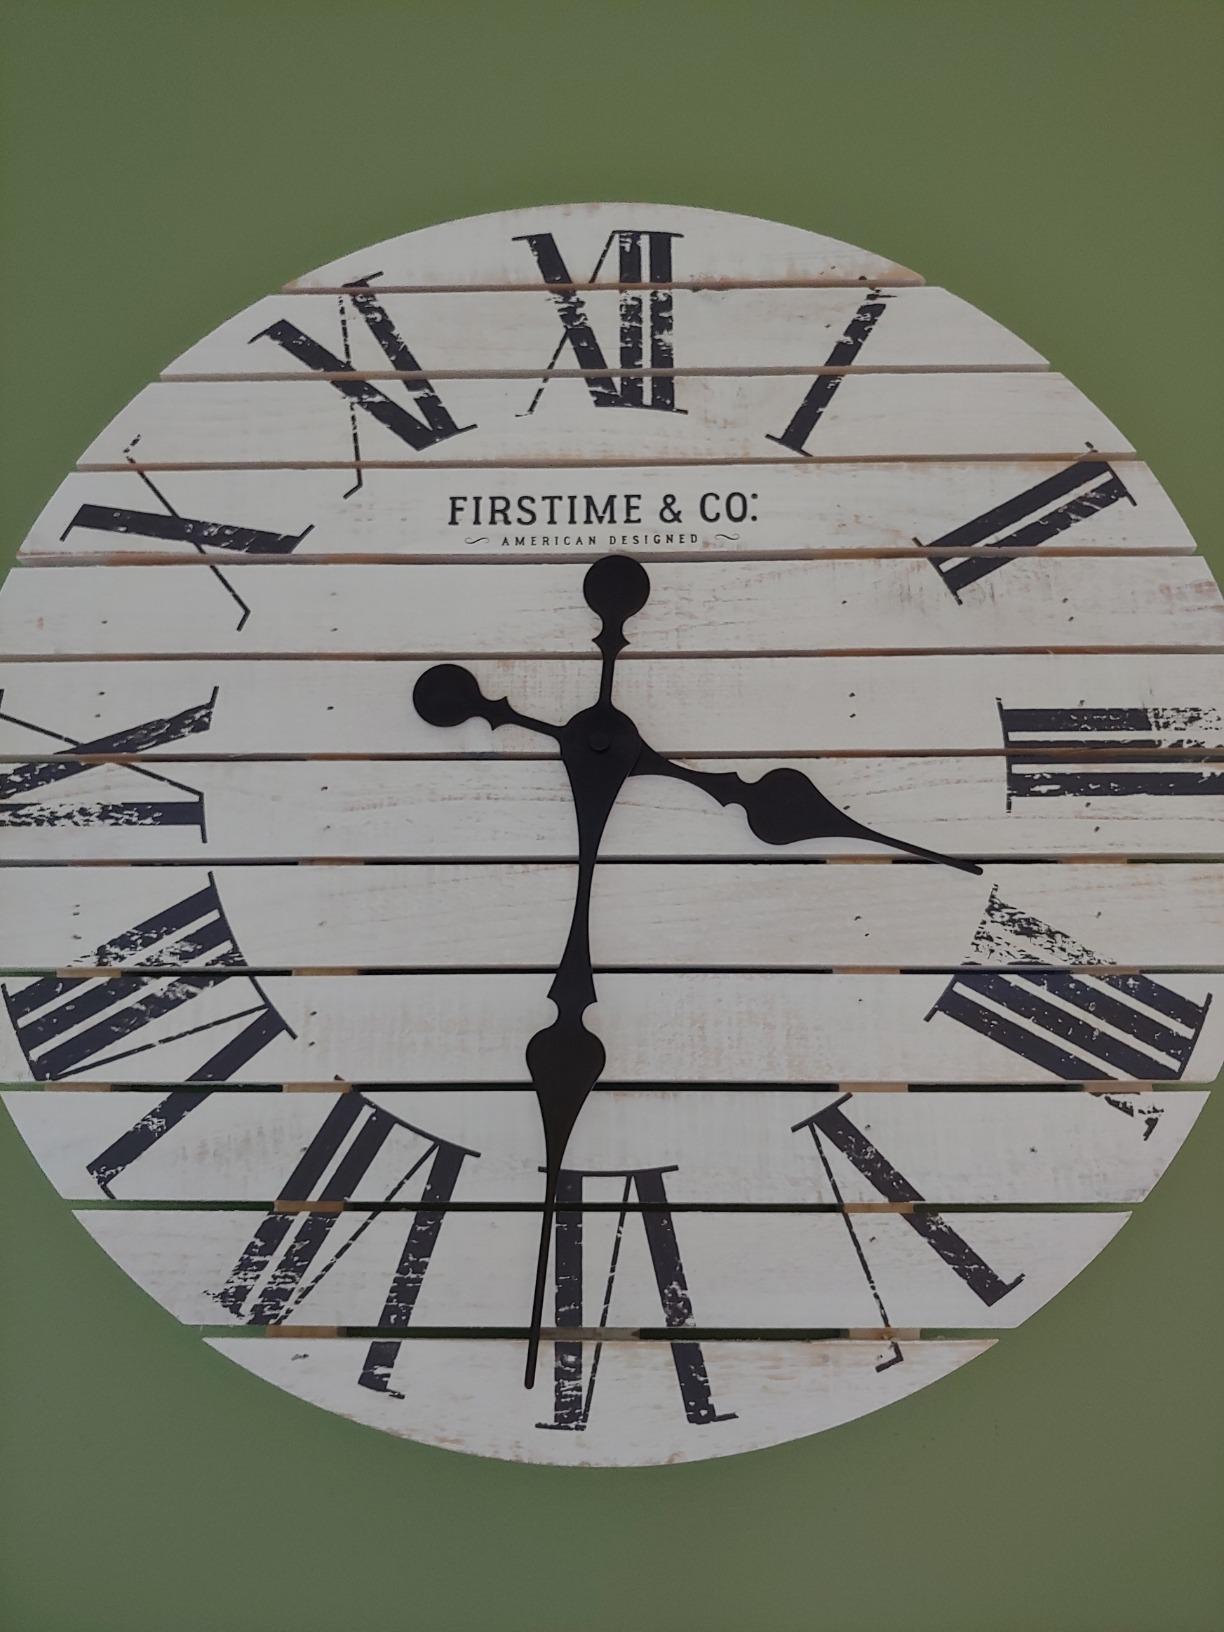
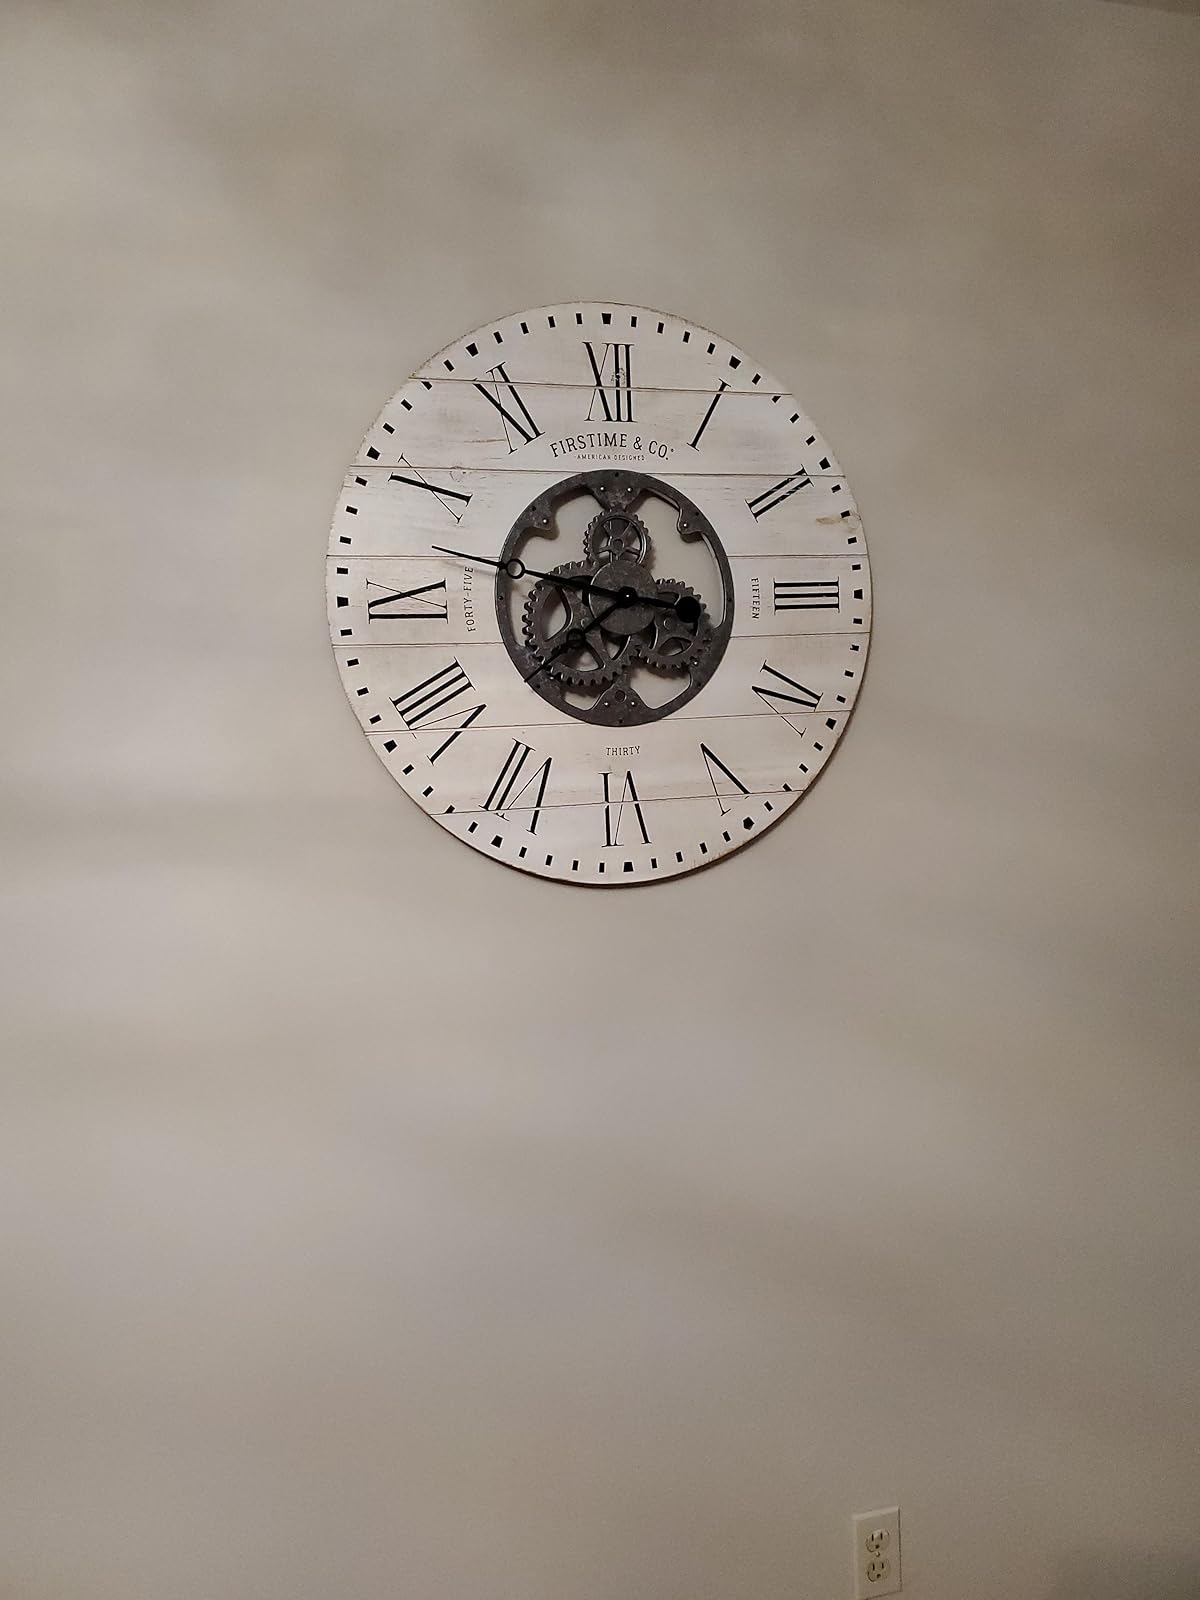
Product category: clock
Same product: no